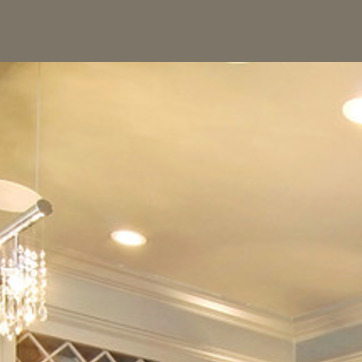
Material: painted